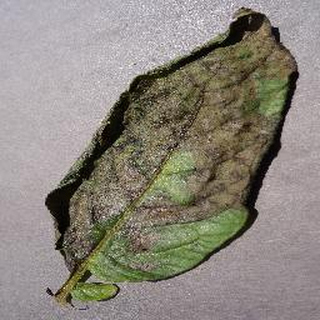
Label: potato_late_blight